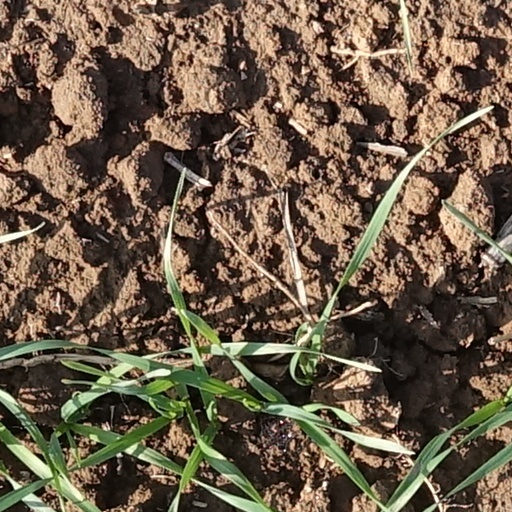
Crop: wheat